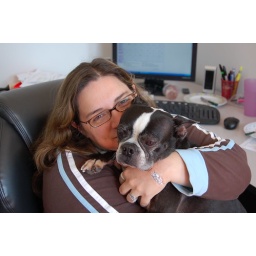
Oreo loves being held - for short periods of time. Here they are at Dominica's office desk in Newark.